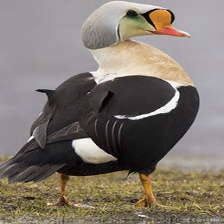
Species: KING EIDER
Scientific name: SOMATERIA SPECTABILIS
ImageNet parent category: drake